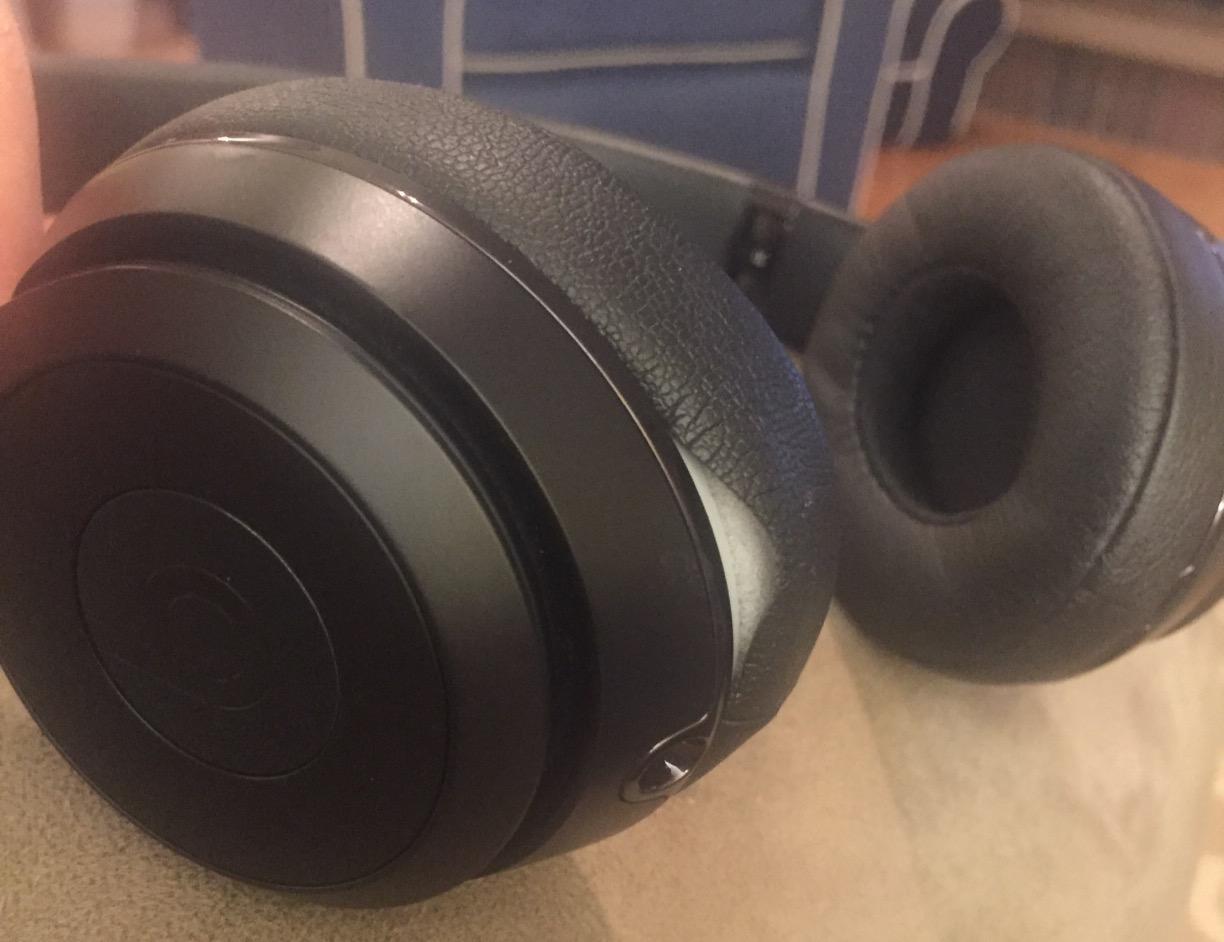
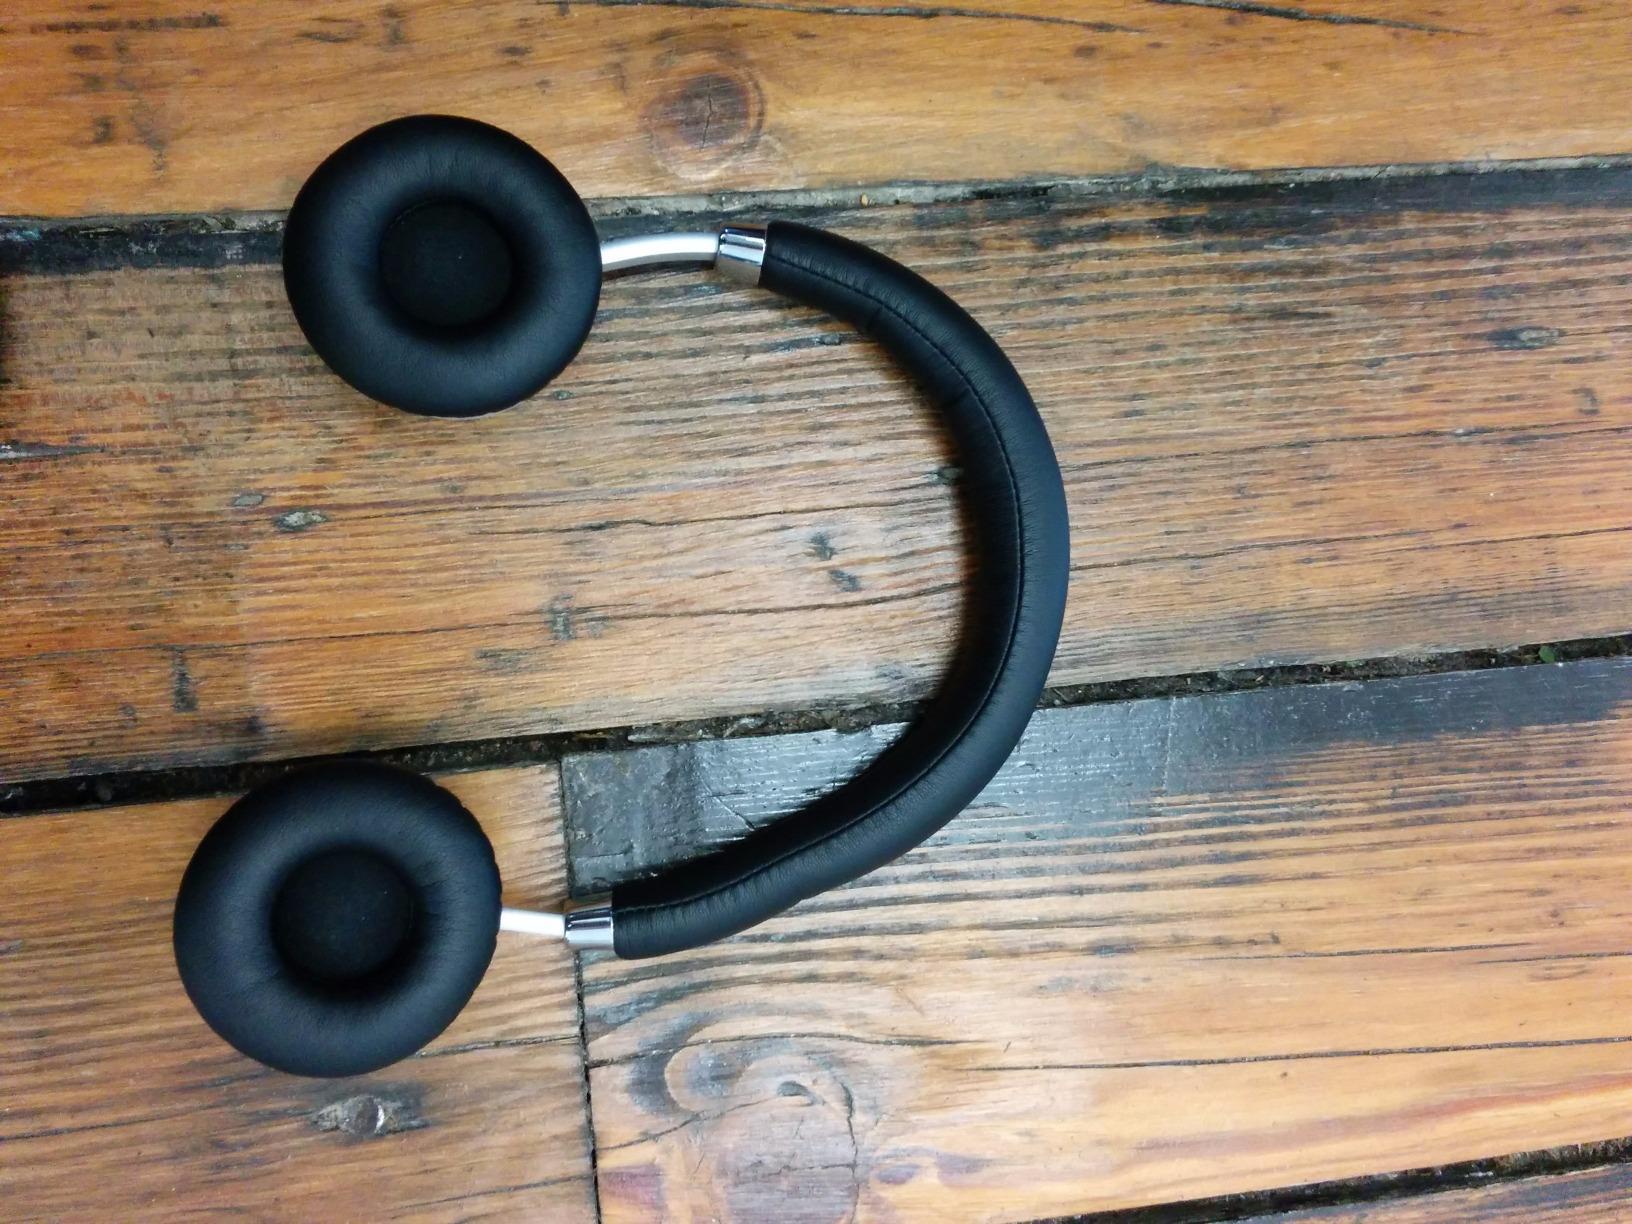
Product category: headphones
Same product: no